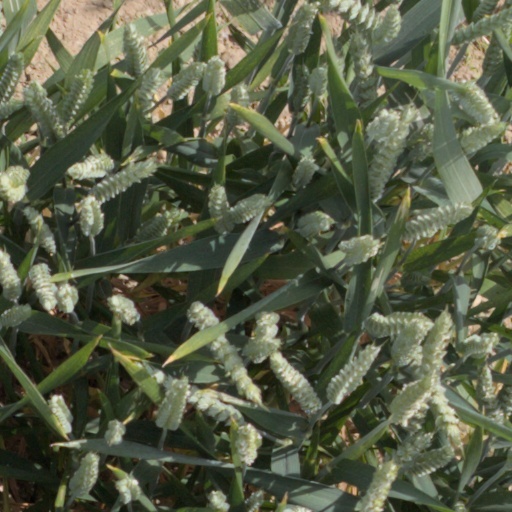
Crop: wheat